Trikala (regional unit)

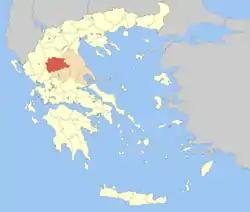
Municipalities of Trikala

Trikala is one of the regional units of Greece, forming the northwestern part of the region of Thessaly. Its capital is the city of Trikala. The regional unit includes the town of Kalampaka and the Meteora monastery complex, the town of Pyli, the town of Farkadona and the mountain range of south Pindus with its destinations (i.e. Pyli's stone bridge, Basilica Church of Porta Panagia, Elati, Pertouli, Palaiokarya's stone bridge and waterfall, Pertouli Ski Center etc.)